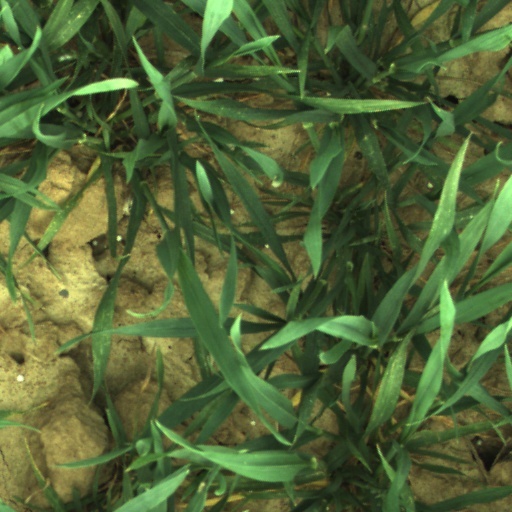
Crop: wheat